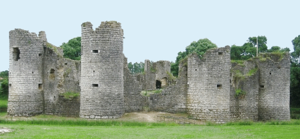
commequiers
Commequiers est une commune de l'ouest de la France, située dans le département de la Vendée en région Pays de la Loire.